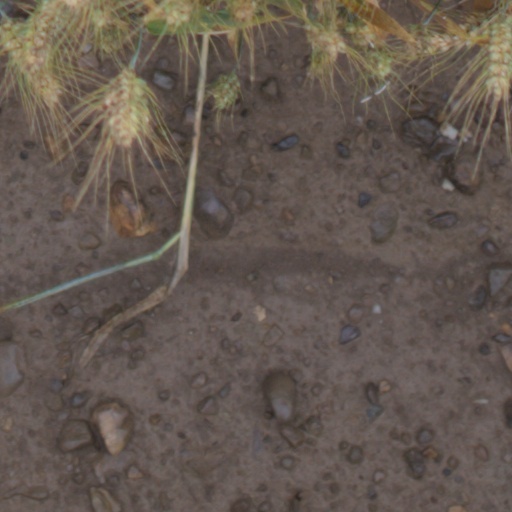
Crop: wheat